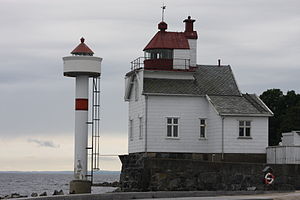
Filtvet fyr
Filtvet fyr